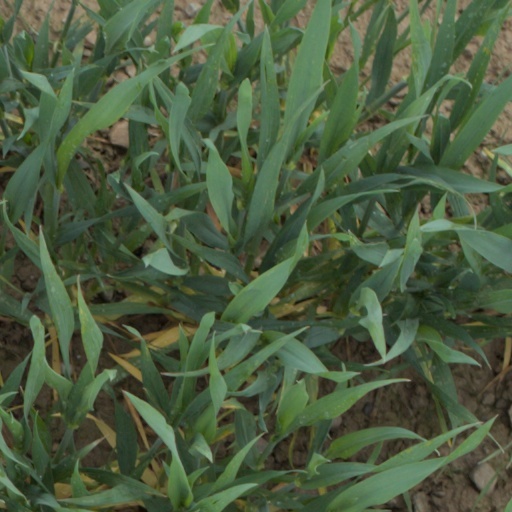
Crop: wheat